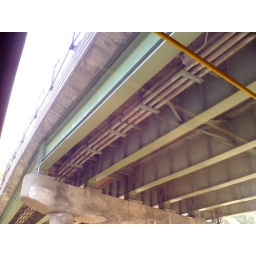
As the bus passed under the bridge the guys were caught by beams dat looked like these...